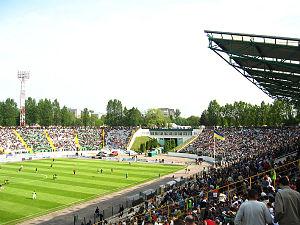
Le stade Ukraina est un stade de football basé à Lviv en Ukraine. Il est utilisé par le Karpaty Lviv. Le Stade Ukraina peut accueillir 28 051 personnes.